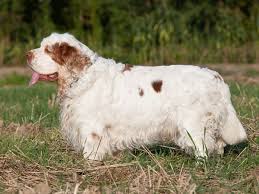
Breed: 235-n000097-clumber